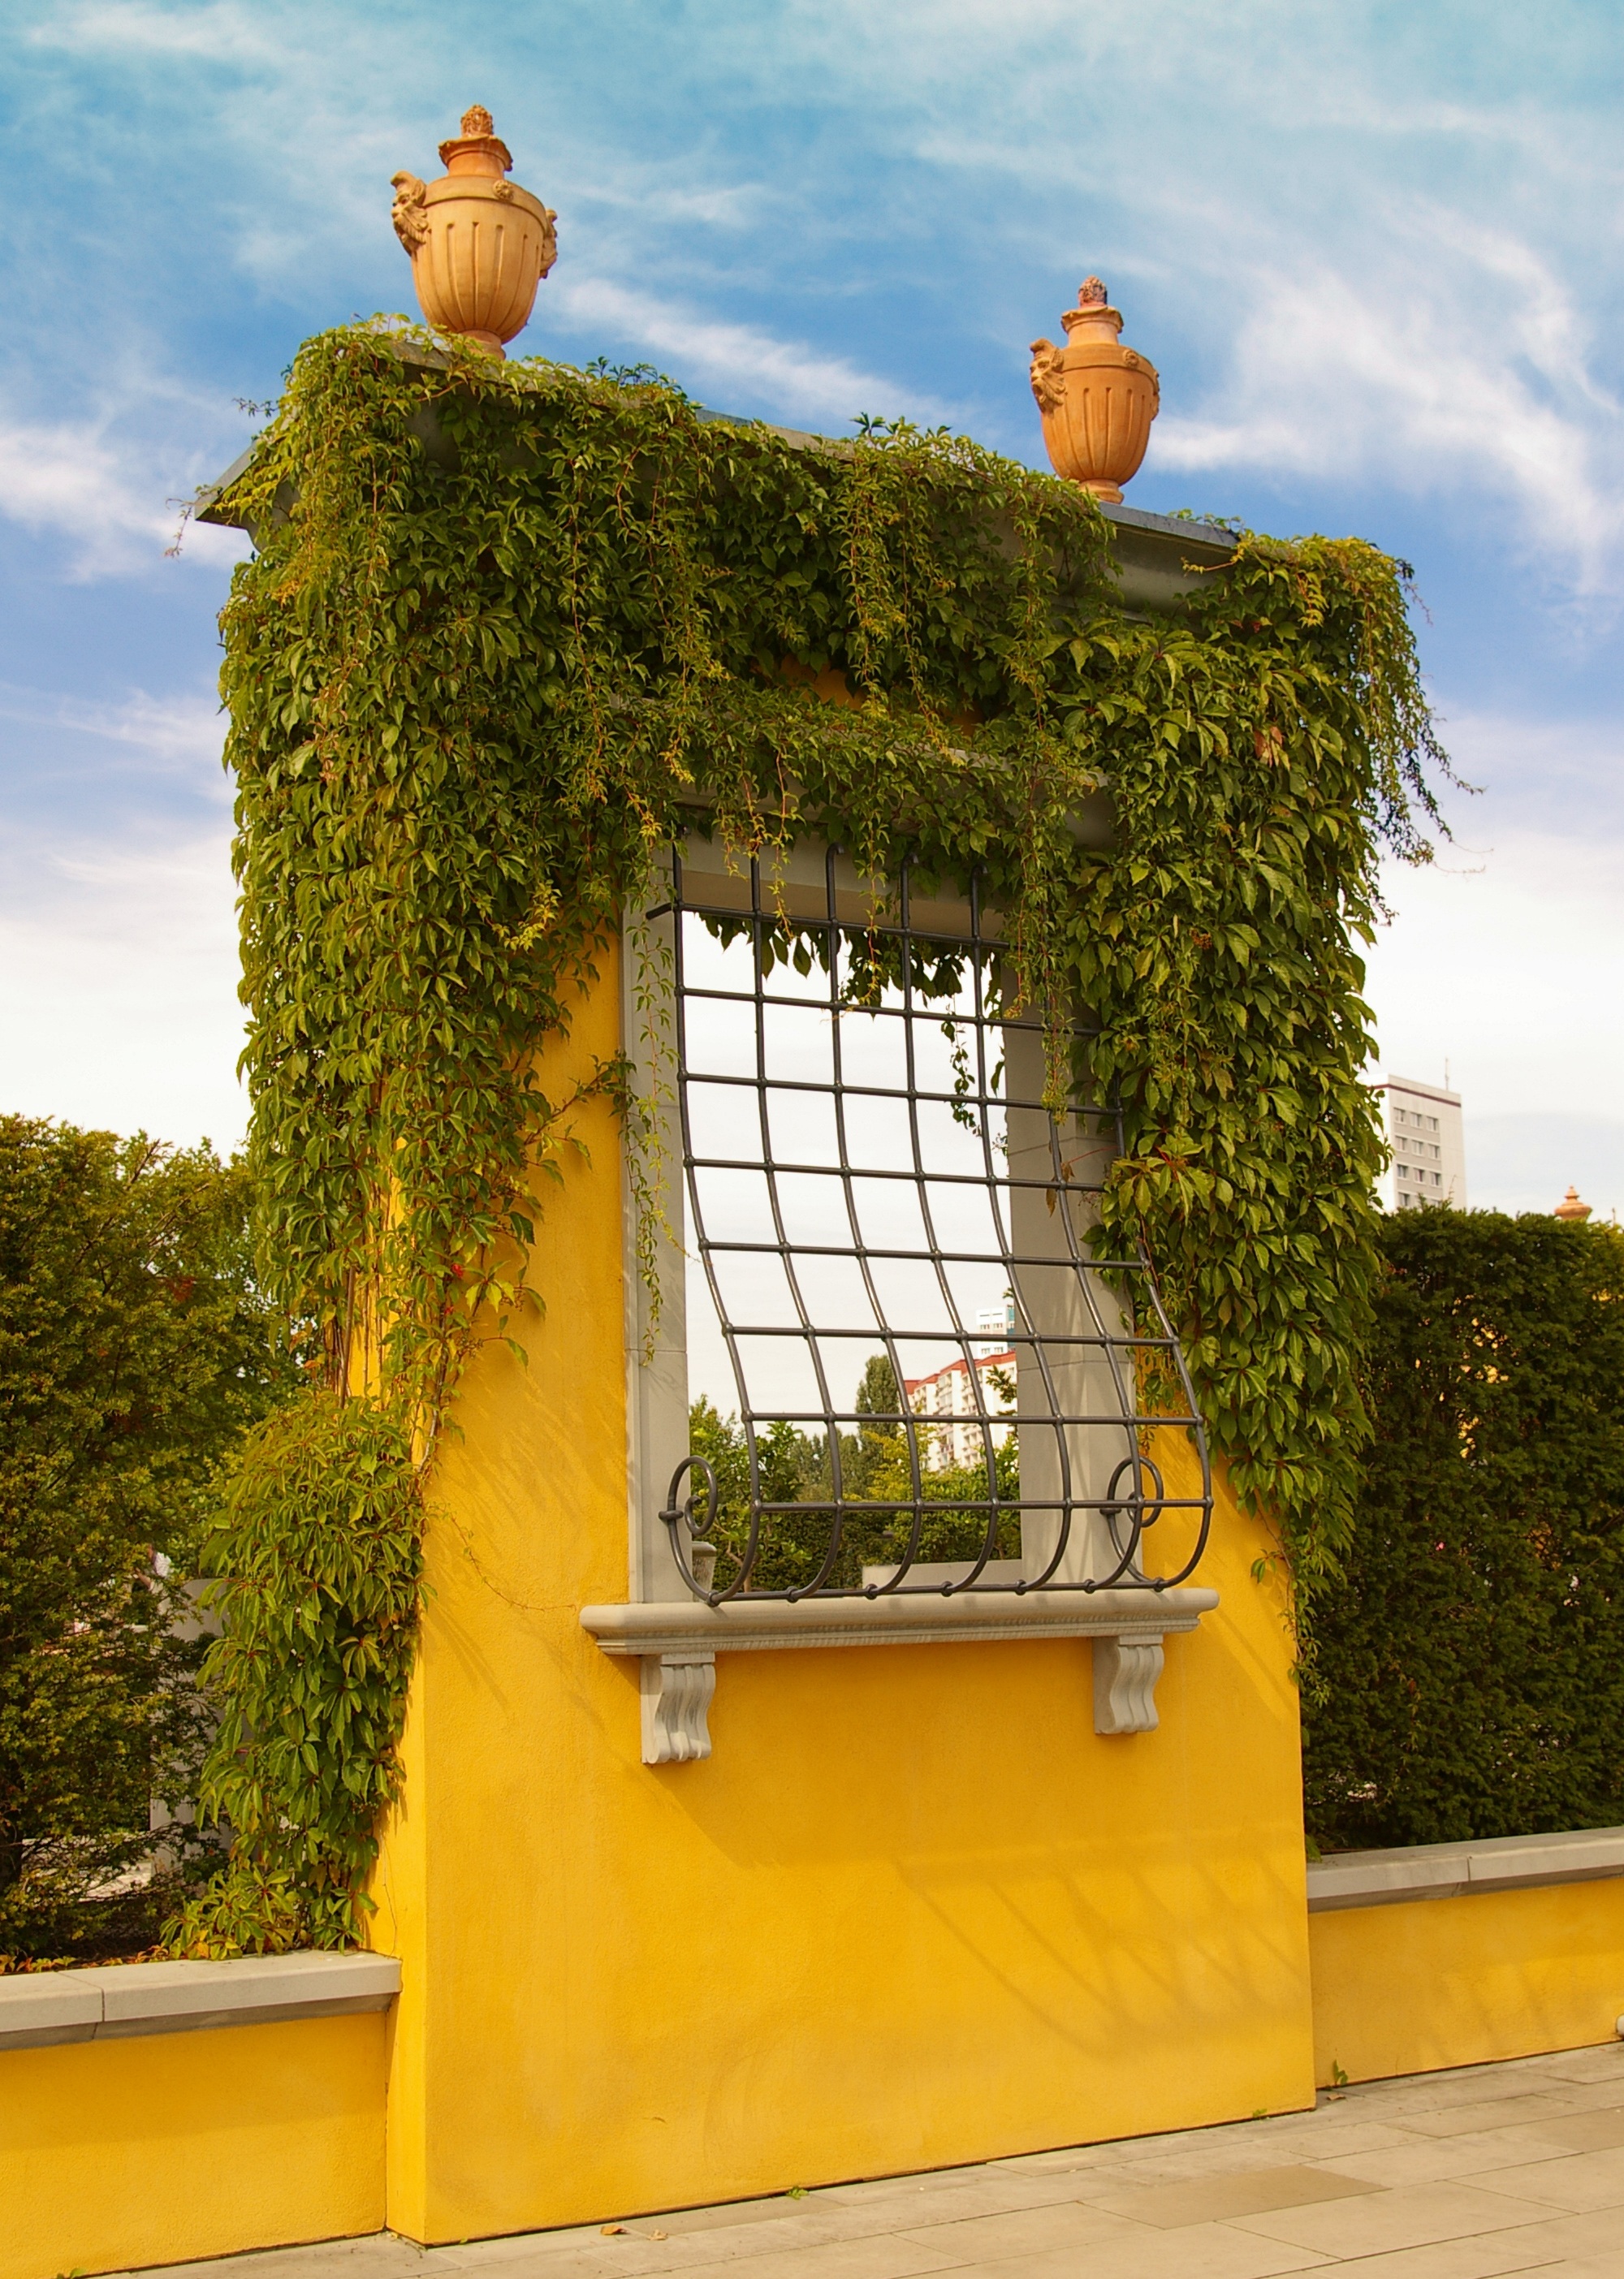
tree, architecture, plant, vine, leaf, flower, window, building, orange, grow, metal, climber, yellow, garden, flora, grate, ornament, leaves, capital, structures, decorative, grid, berlin, renaissance, iron, italian, hedge, wrought iron, artfully, gardens of the world, wine leaf, verschn rkelt, amphora, berankt, window grilles, man made object, rounding, plant leaf, italian renaissance garden, green hedge, form hedge